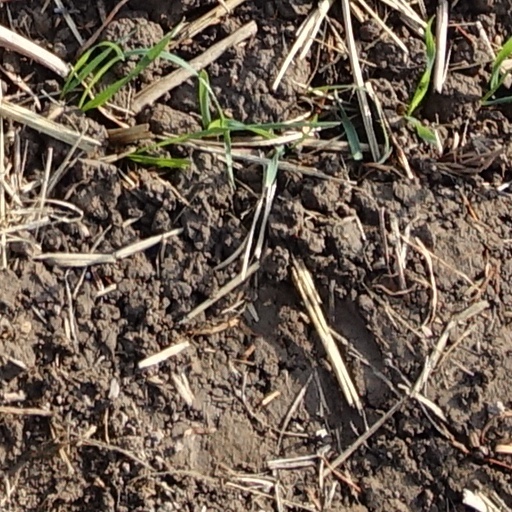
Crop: wheat